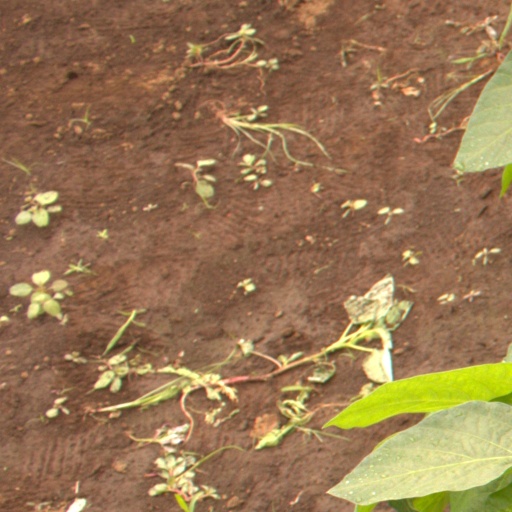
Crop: soybean